Gago Coutinho

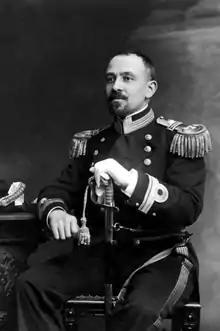
Gago Coutinho in 1910

Carlos Viegas Gago Coutinho, GCTE, GCC (17 February 1869 – 18 February 1959), generally known simply as Gago Coutinho, was a Portuguese geographer, cartographer, naval officer, historian and aviator. An aviation pioneer, Gago Coutinho and Sacadura Cabral were the first to cross the South Atlantic Ocean by air, in a journey from March to June 1922, started in Lisbon, Portugal, and finished in Rio de Janeiro, Brazil, using a seaplane variant of the British reconnaissance biplane Fairey III.